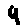
Label: 4